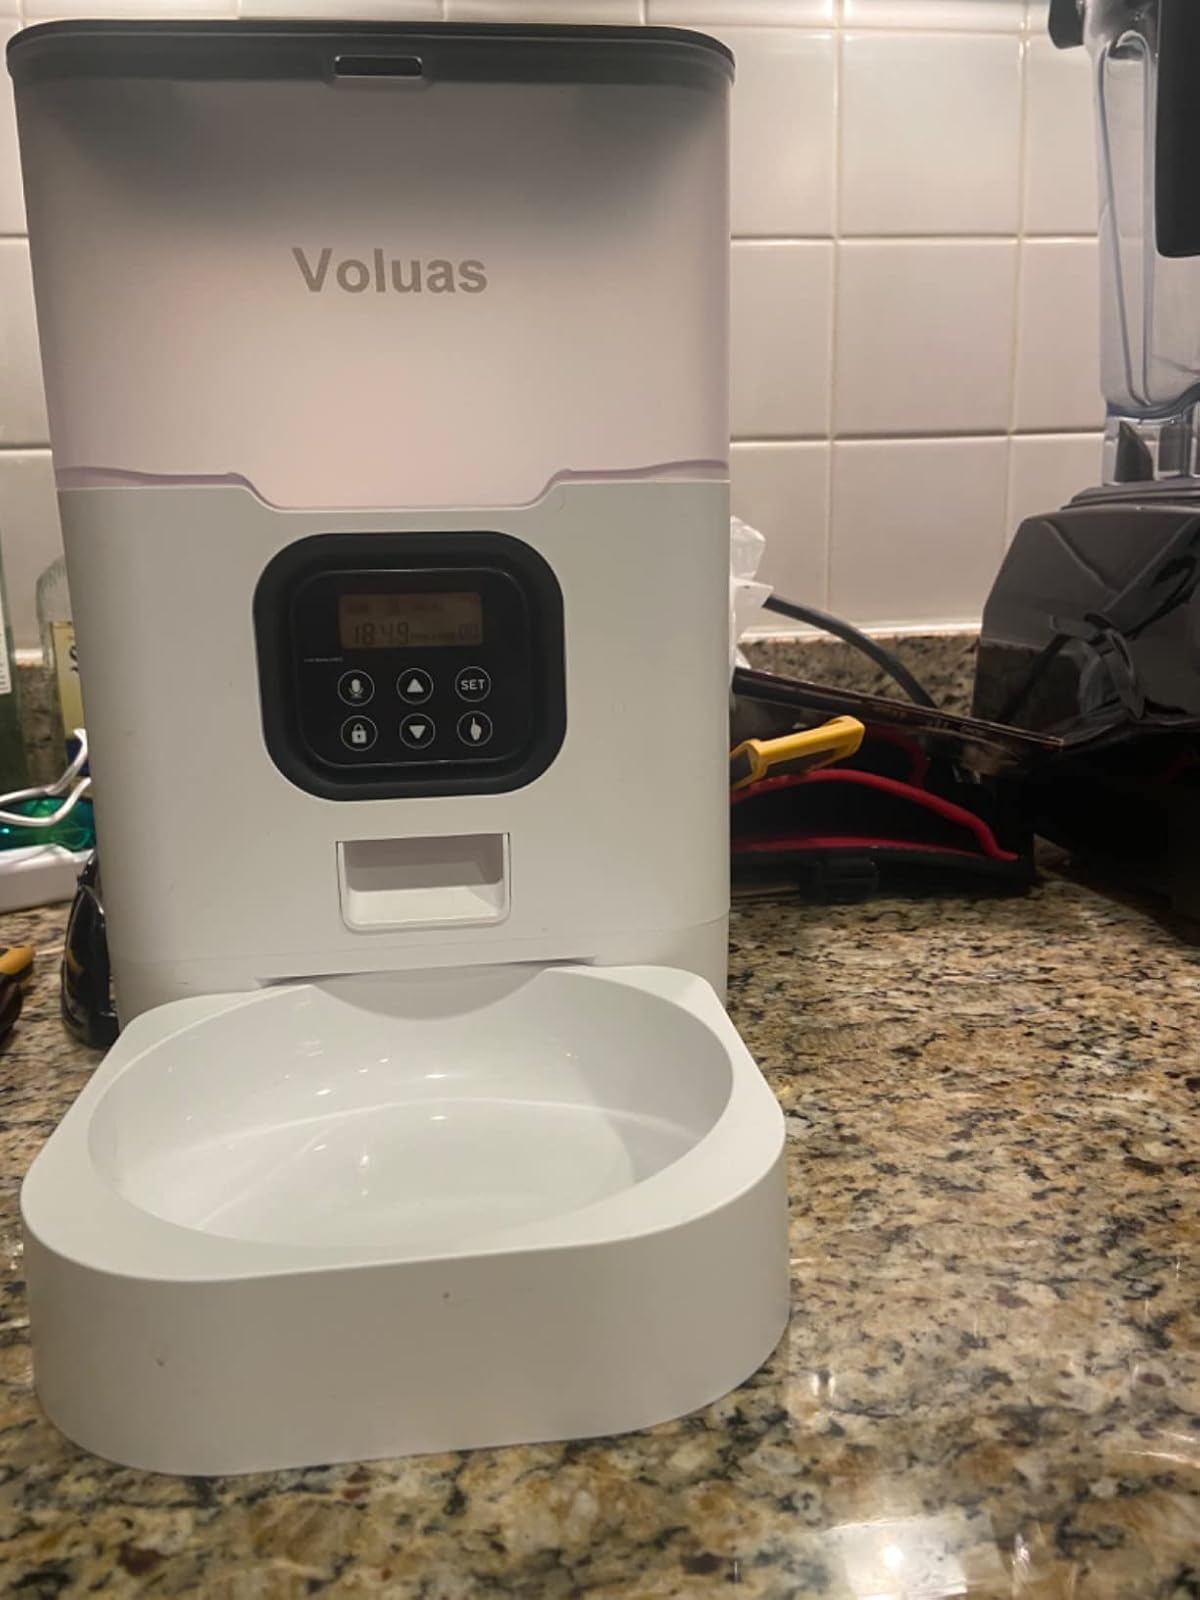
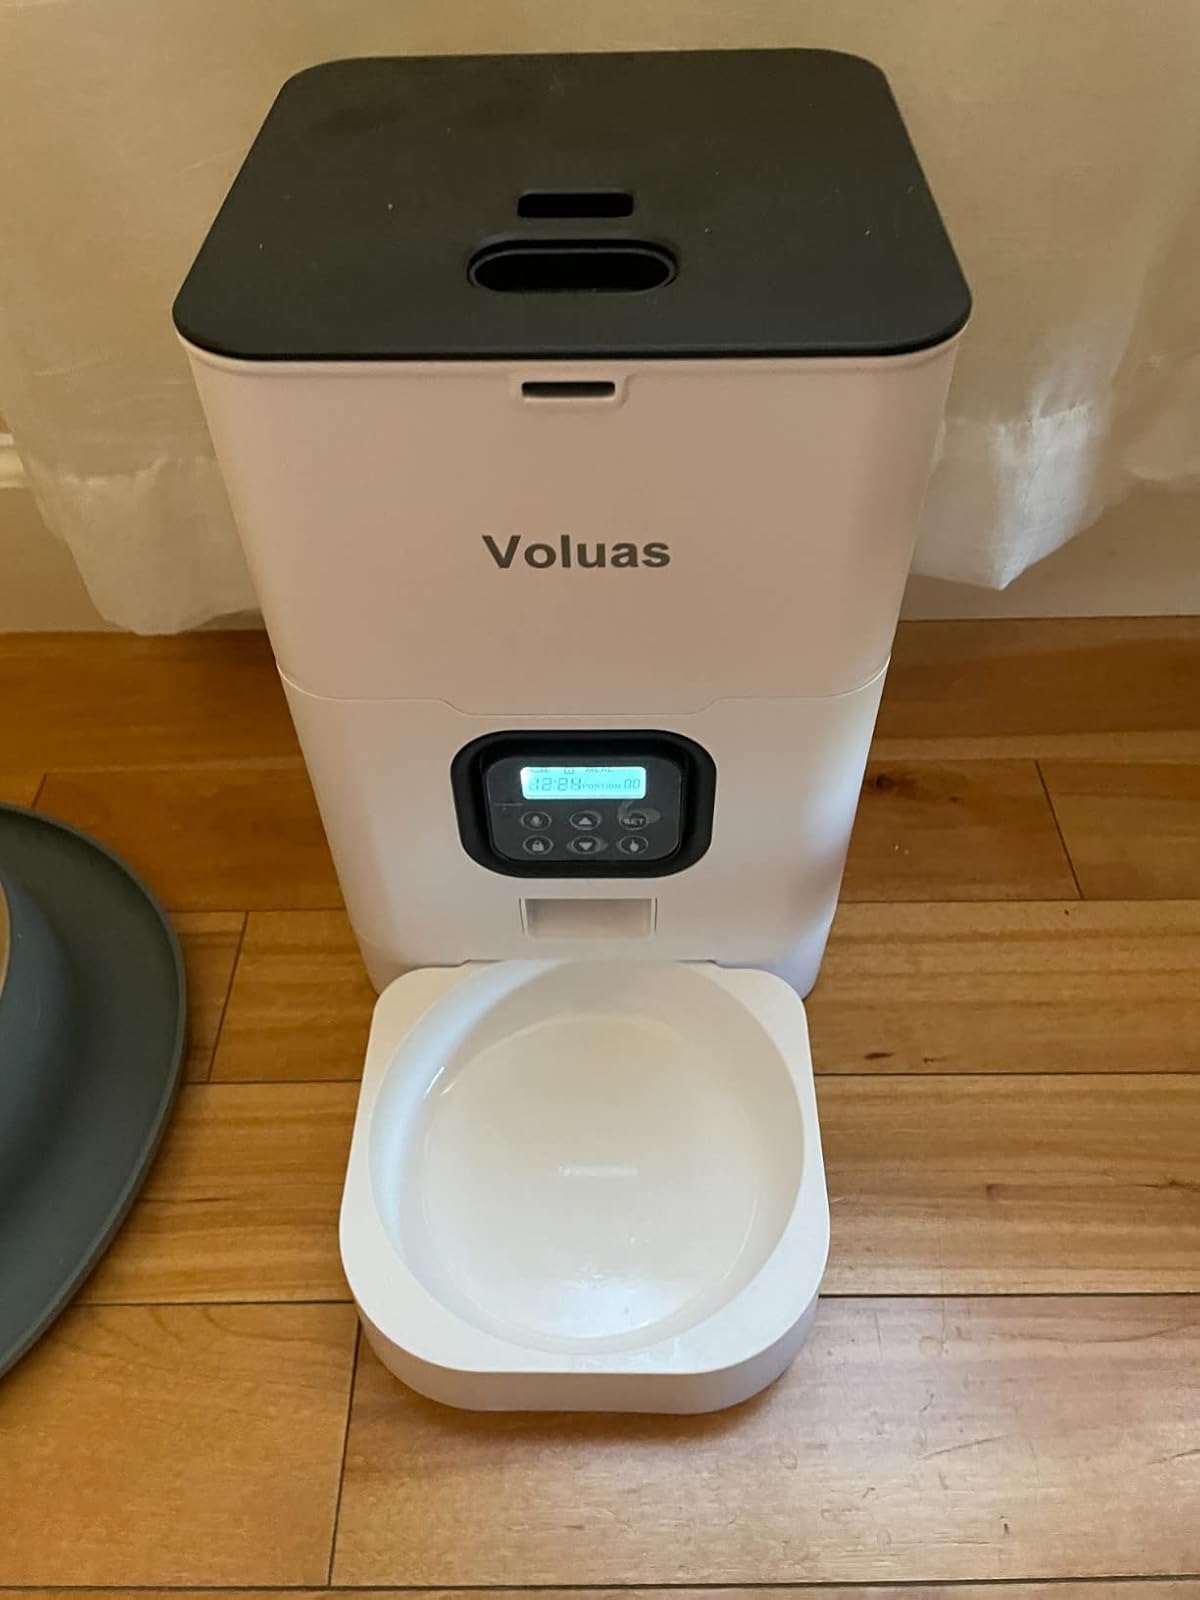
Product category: items_feeder
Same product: no